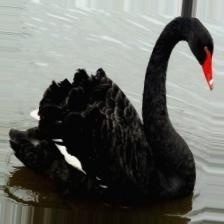
Species: BLACK SWAN
Scientific name: CYGNUS ATRATUS
ImageNet parent category: black_swan